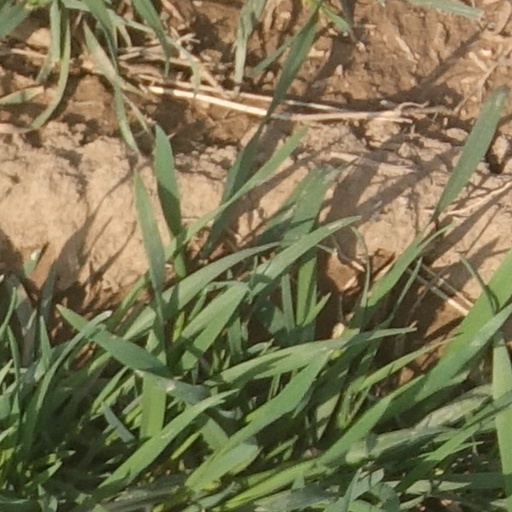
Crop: wheat